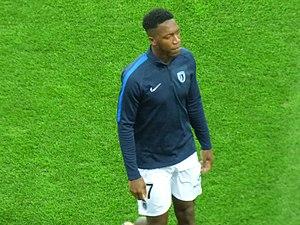
Samuel Yohou avant le match Lens / Paris, comptant pour la neuvième journée du championnat de France de football de Ligue 2, le 28 septembre 2018.